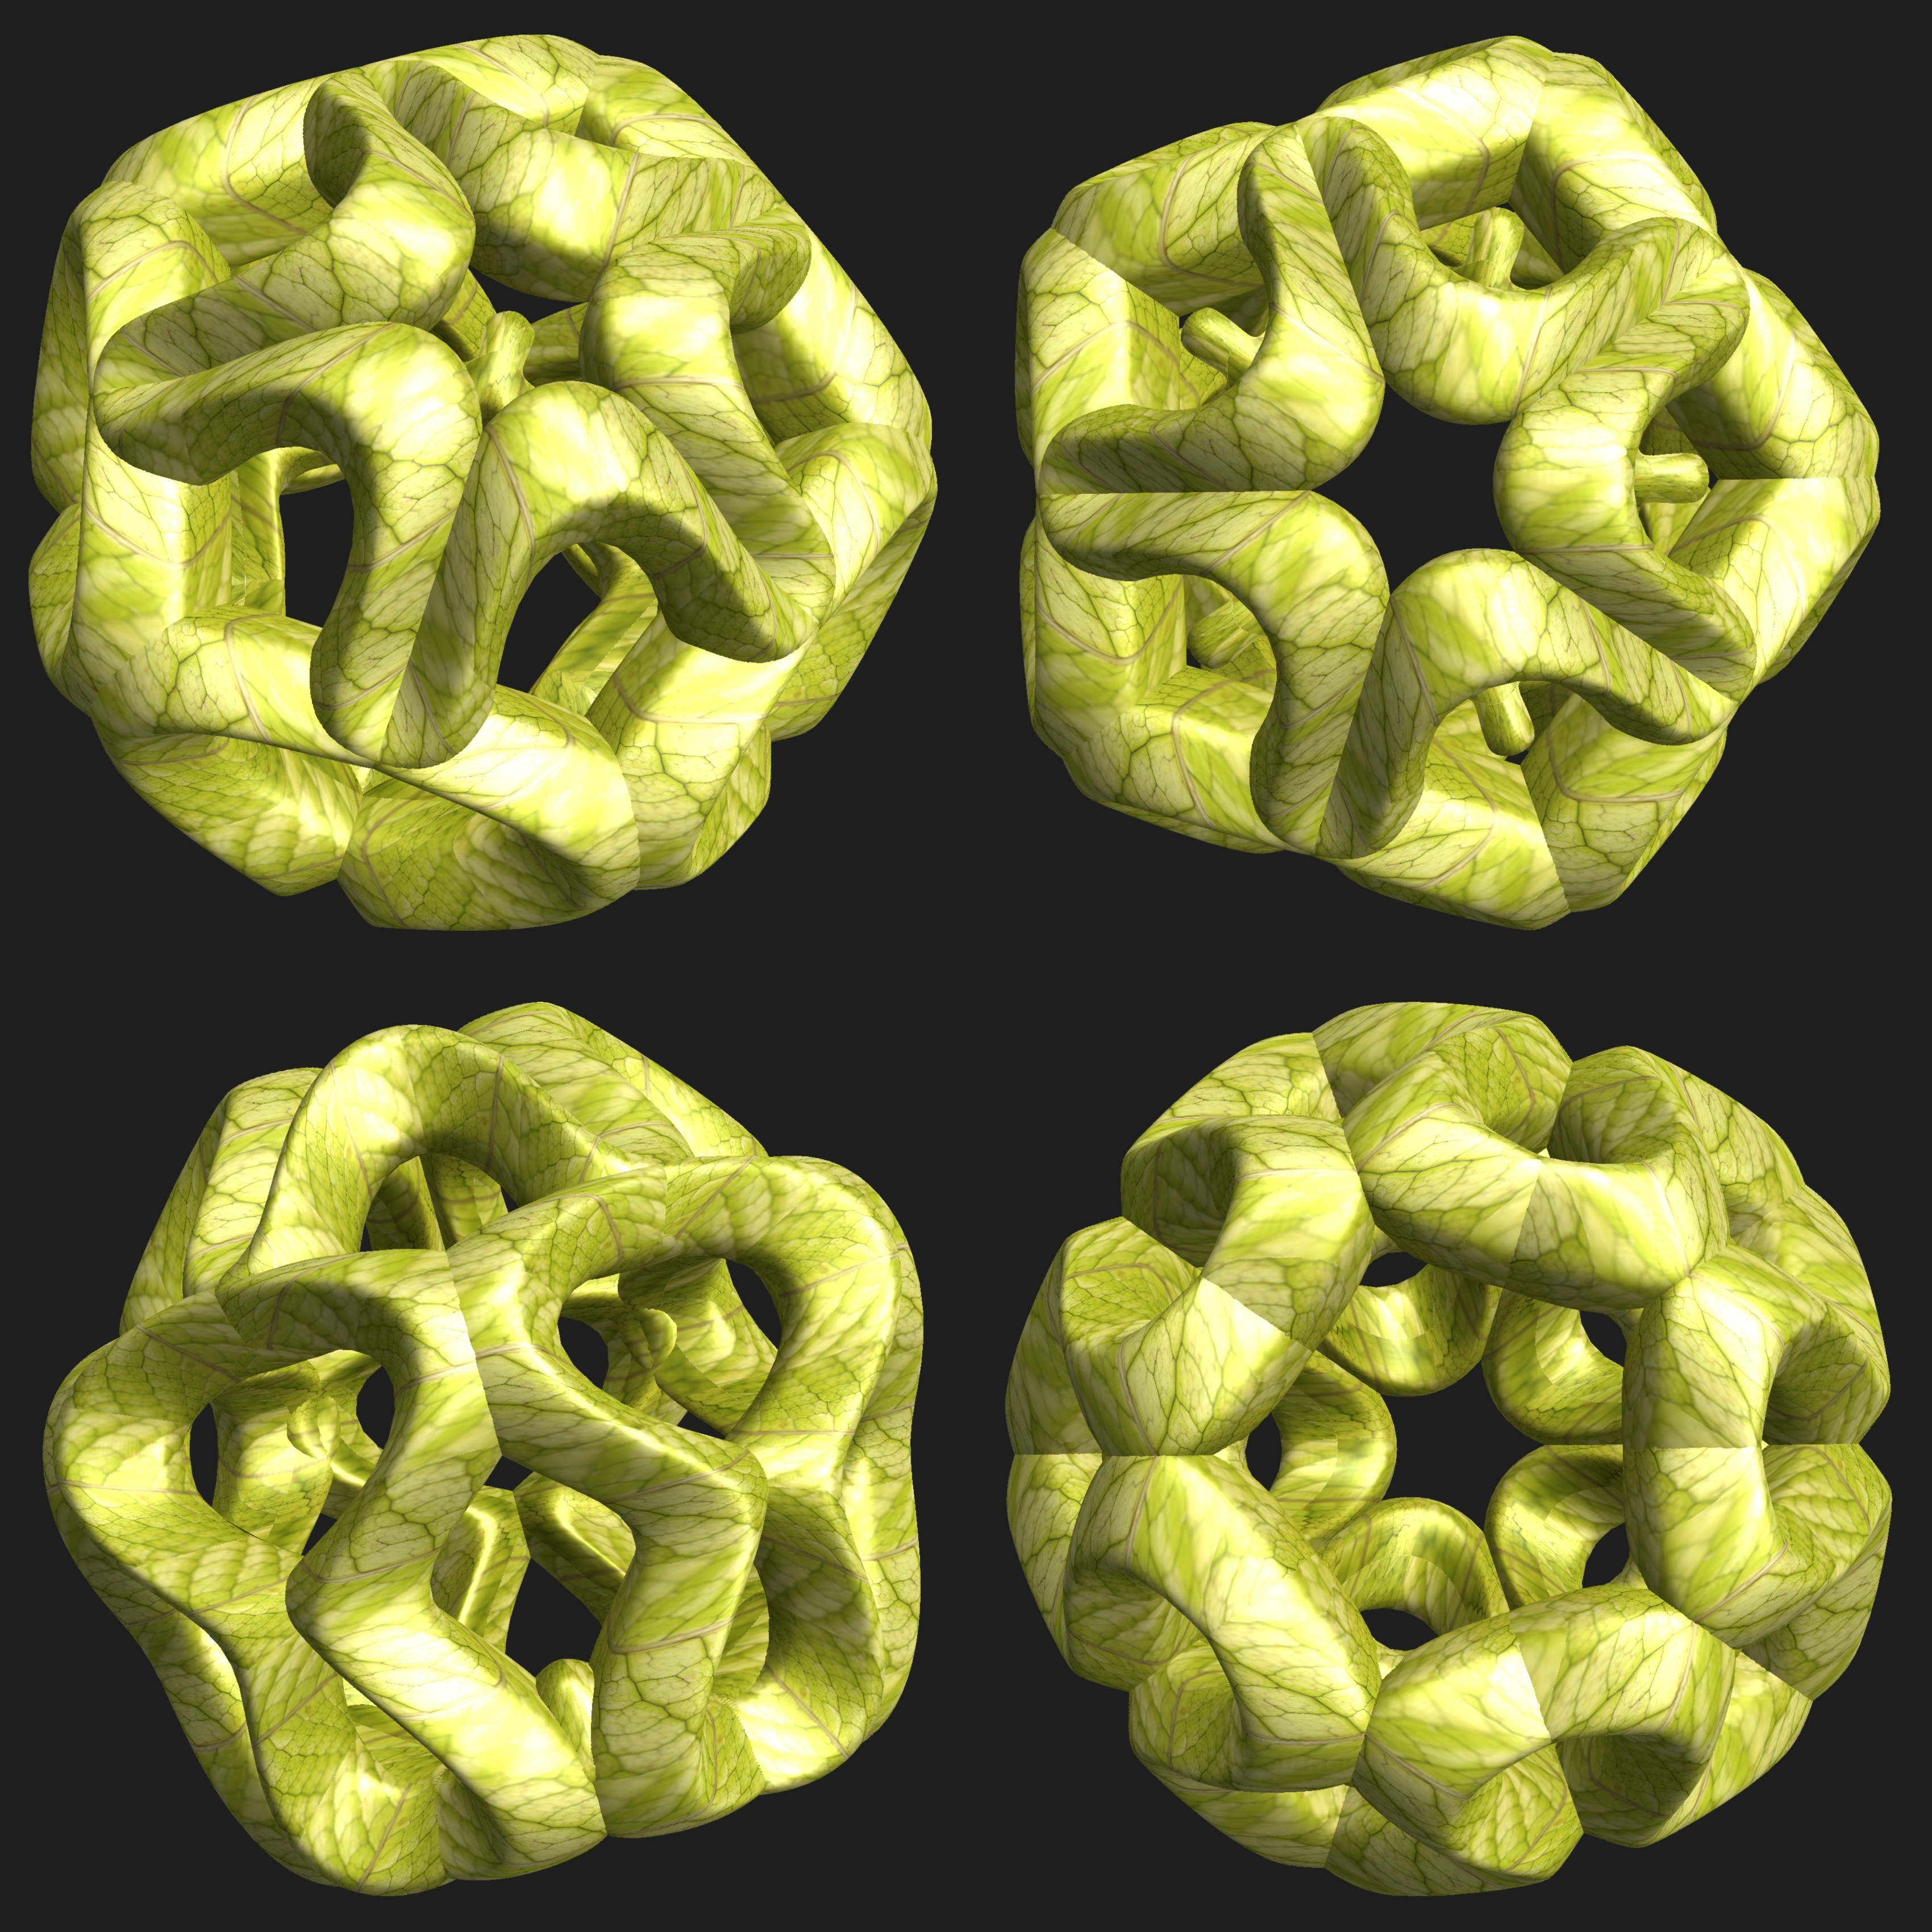
abstract, structure, texture, pattern, green, geometry, yellow, sculpture, design, symmetry, 3d, graphic, organ, shape, torus, mathematica, cg, parametricplot3d, code, program, algorithm, mapping, geometricsculpture, pentagram